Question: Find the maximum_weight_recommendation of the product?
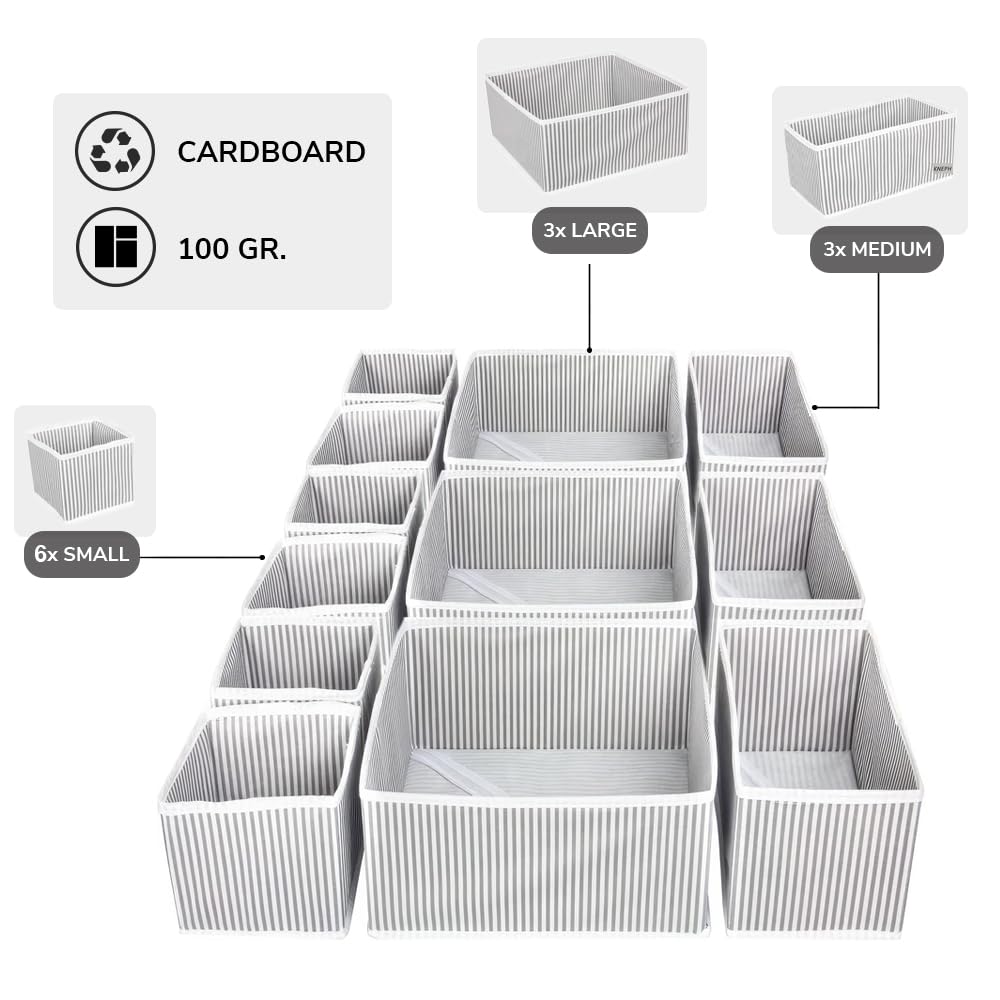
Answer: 100.0 gram